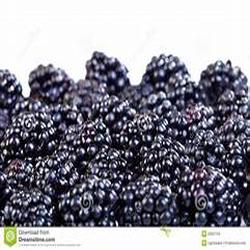
Label: Blackberry